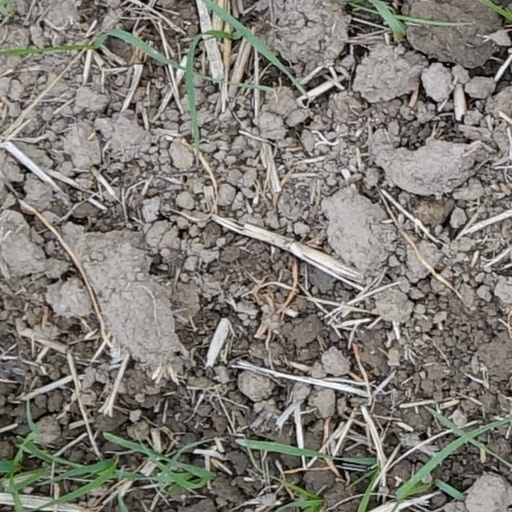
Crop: wheat